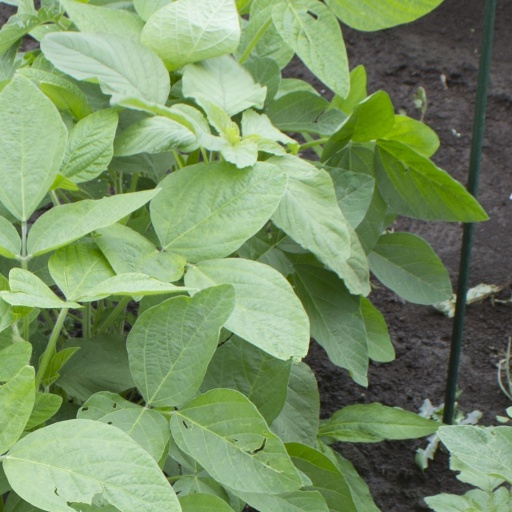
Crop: soybean